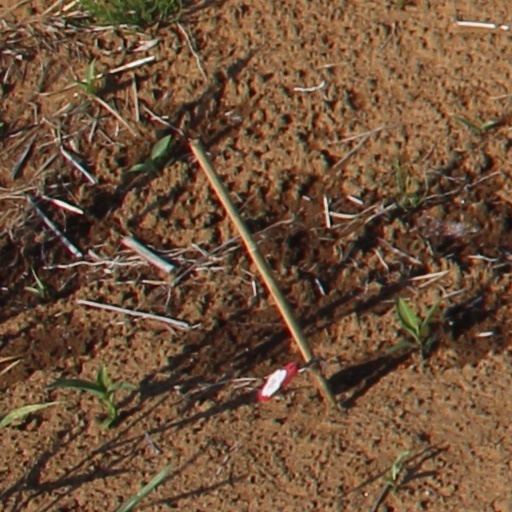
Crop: wheat